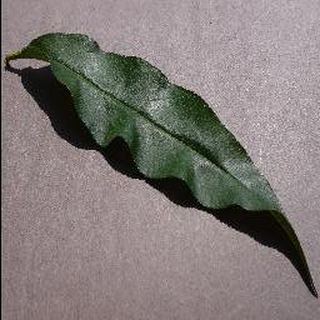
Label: healthy_peach